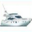
Label: ship